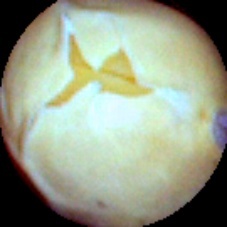
Label: Skin-damaged